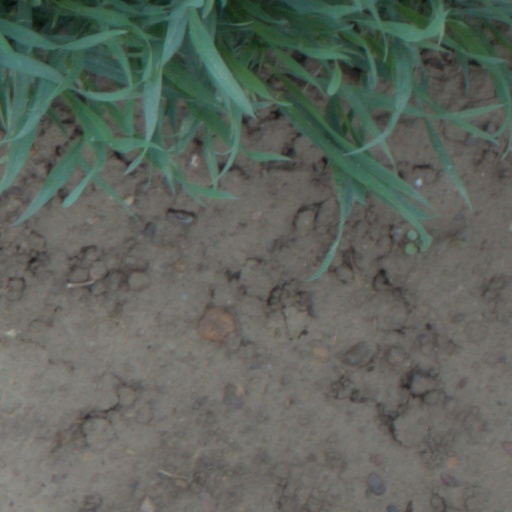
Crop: wheat